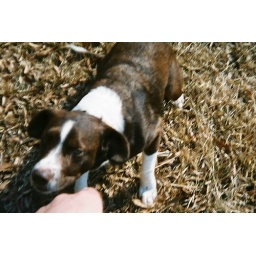
Our multiple personality springer spaniel mutt, Lazy sleepy dog in the house, amazing energetic wonderdog out.